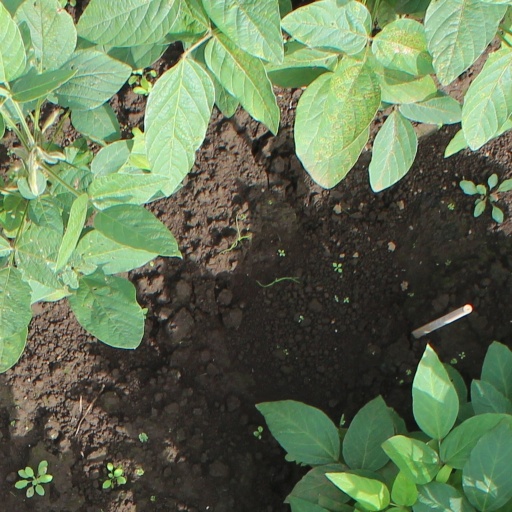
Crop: soybean